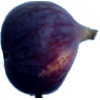
Label: fig